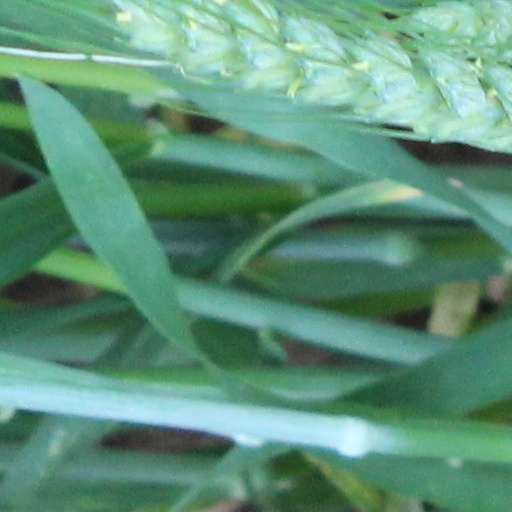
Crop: wheat